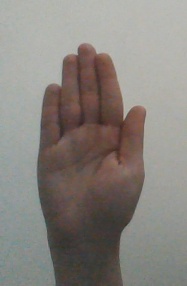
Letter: seen